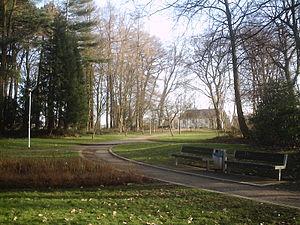
Wülfrath est une ville de Rhénanie-du-Nord-Westphalie de presque 30 000 habitants, située dans l'arrondissement de Mettmann et le district de Düsseldorf, au sud d'Essen.